IIT Indore

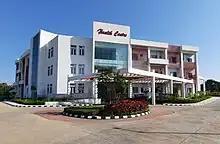
Front view of Health Centre

IIT Indore’s Health Centre provides health services to the students, faculties, employees, guests and to the entire IIT Indore community. Some expert consultants or doctors visit the Health Centre for better treatment of the community once or twice a week.